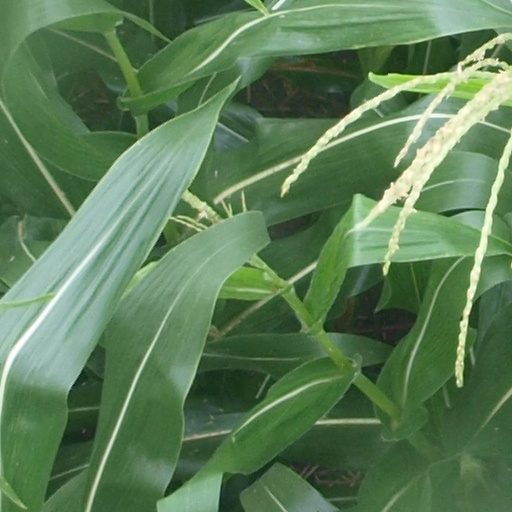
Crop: maize; corn